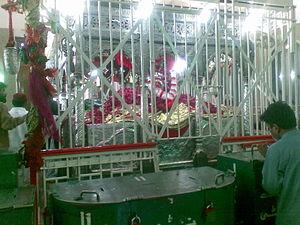
Syed Muhammad Usman Marwandi, né en 1177 et mort le 19 février 1275, plus connu sous le nom de La'l Shahbâz Qalandar, est un philosophe et un poète soufi des actuels Afghanistan et Pakistan.